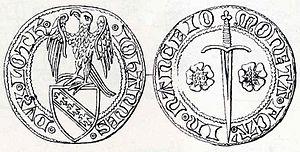
Lorraine, Denier de Jean Ier, DS VI-14
L’origine de ce monnayage se situe aux environs des VIIIᵉ – IXᵉ siècles. Petit à petit des vassaux du Roi de France mirent la main sur les ateliers monétaires d’abord pour exercer un simple contrôle, puis pour en tirer des profits, enfin, peu à peu les espèces aux type royaux qu’ils fabriquaient se modifièrent pour devenir leurs espèces propres, jusqu’à porter leurs effigies.